Origin of birds

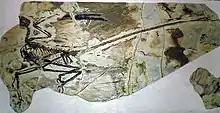
The four-winged "Microraptor", a member of the Dromaeosauridae, a group of dinosaurs closely related to birds

The cursorial theory of the origin of flight was first proposed by Samuel Wendell Williston, and elaborated upon by Baron Nopcsa. This hypothesis proposes that some fast-running animals with long tails used their arms to keep their balance while running. Modern versions of this theory differ in many details from the Williston-Nopcsa version, mainly as a result of discoveries since Nopcsa's time.